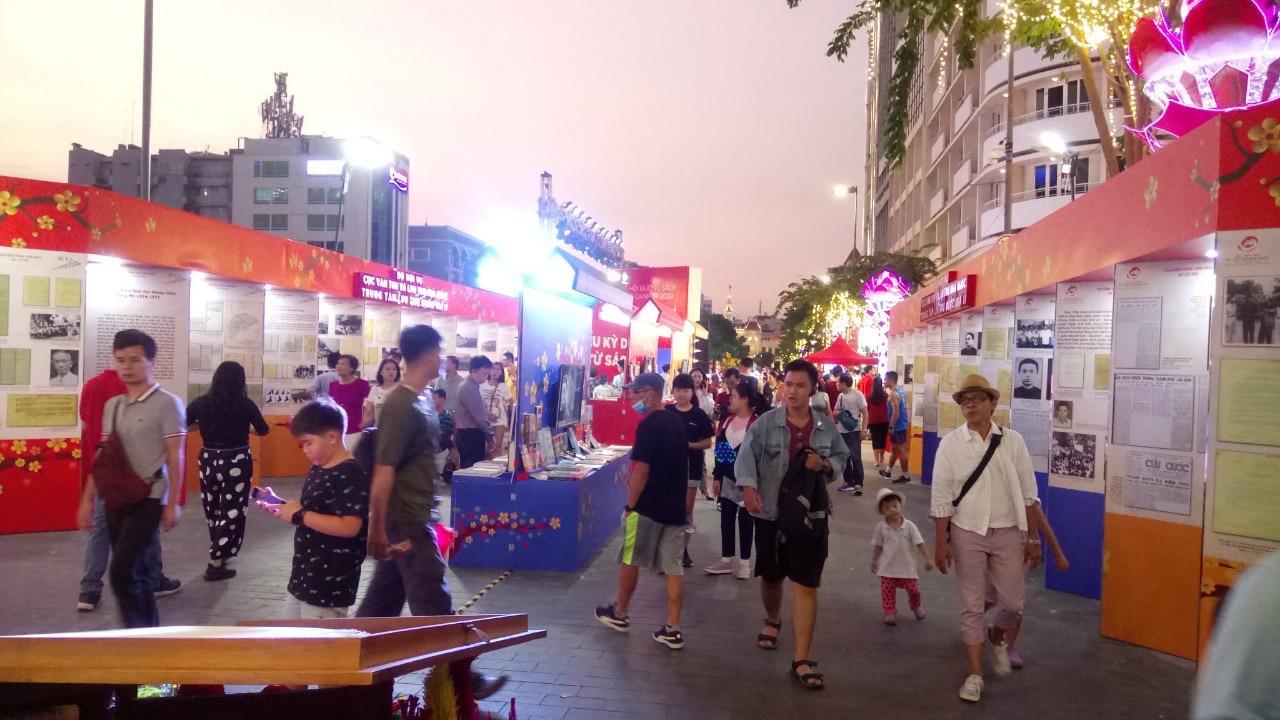
nhiều người đang xuất hiện ở quanh những gian trại